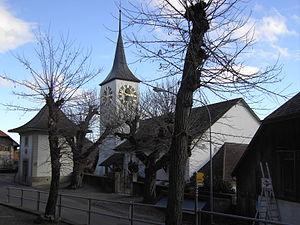
Rüeggisberg est une commune suisse du canton de Berne, située dans l'arrondissement administratif de Berne-Mittelland.